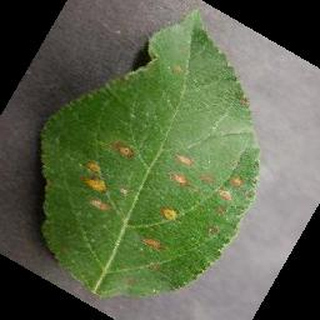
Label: apple_cedar_apple_rust